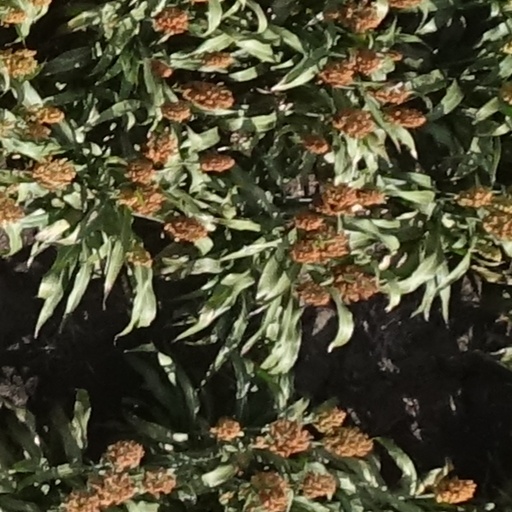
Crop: sorghum